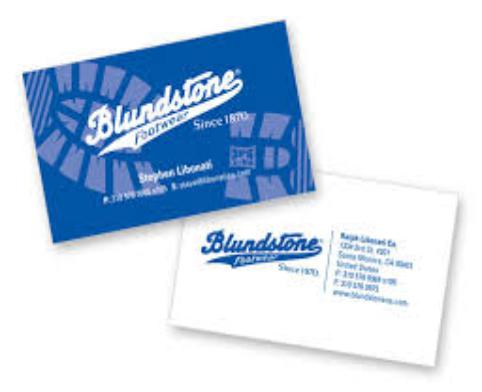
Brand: Blundstone
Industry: Clothes